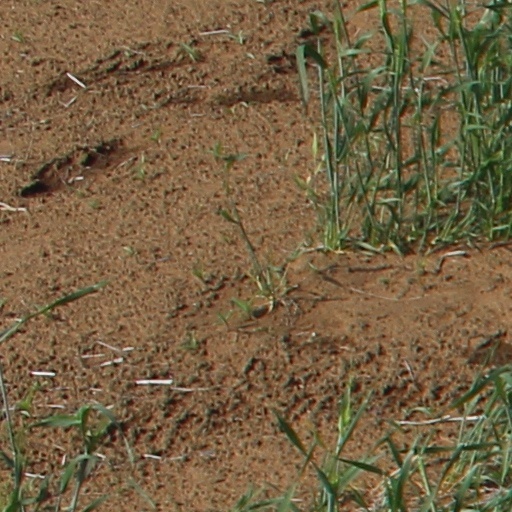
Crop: wheat